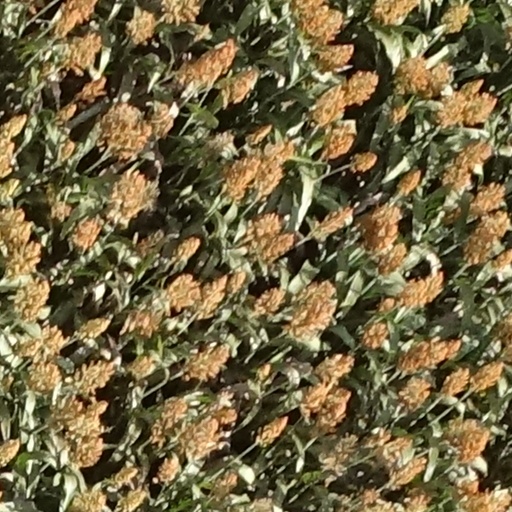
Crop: sorghum